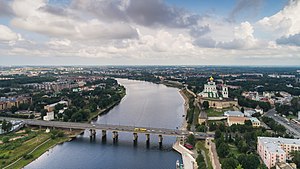
Velikaja
Velikaja-floden ved Pskov
Velikaja er en flod i Pskov oblast i det vestlige Rusland. Den udspringer i højlandet i den sydlige del af Pskov oblast, og løber mod nord gennem byerne Opotsjka, Ostrov og Pskov. Floden munder ud i indsøen Peipus.